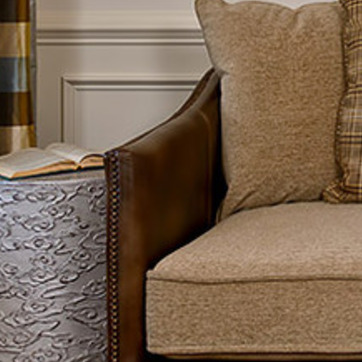
Material: leather